2019–2020 Hong Kong protests

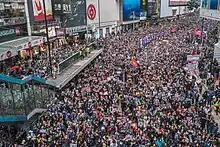
Protesters flood the streets during the New Year's march

Protesters clashed with the police late at night on 3 November 2019. Alex Chow Tsz-lok, a 22-year-old student at the Hong Kong University of Science and Technology (HKUST), was later found unconscious on the second floor of the estate's car park. He died on 8 November following two unsuccessful brain surgeries. After his death, protesters engaged in flash rallies against the police and attended vigils in various districts of Hong Kong. They blamed the police for his death, though the police denied any involvement. In response to Chow's death, protesters planned a city-wide strike starting on 11 November by disrupting transport in the morning in various districts of Hong Kong. That morning, a policeman fired live rounds in Sai Wan Ho, in response to an unarmed 21 year-old attempting to swat his gun aside. On 14 November, an elderly man named Luo Changqing died from a head injury which he had sustained the previous day during a confrontation between two groups of anti-government protesters and residents in Sheung Shui.